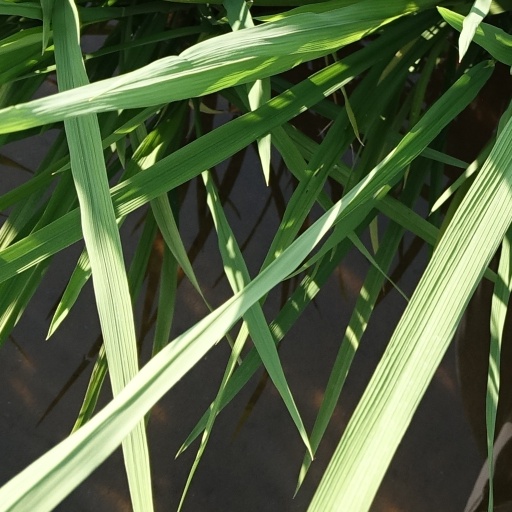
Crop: rice